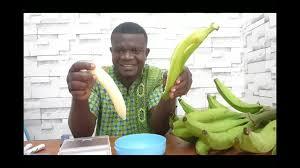
Mwanaume mmoja aliyeketi nyuma ya meza ,nyuma yake pakiwa ni ukuta wa vigae vyeupe mkononi ameshika ganda la ndizi huku mkono wa kushoto ,mkono wa kulia ukiwa ni ndizi lililo gombolewa naye shada la ndizi katika mkono wake wa kushoto juu ya meza.